Answer in natural language. How many CounterTops are visible in the scene? Choose between the following options: 3, 0, 4, 2 or 1
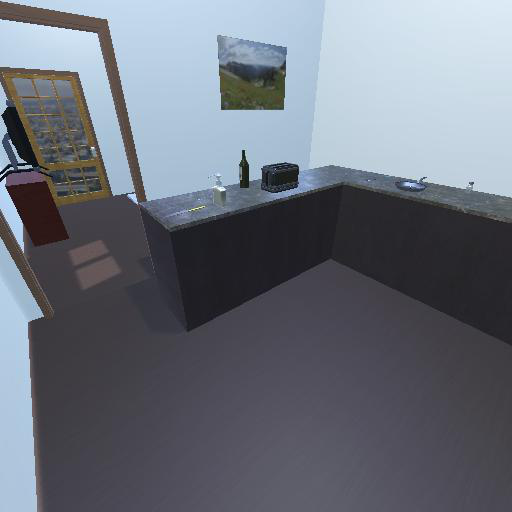
<answer>1</answer>